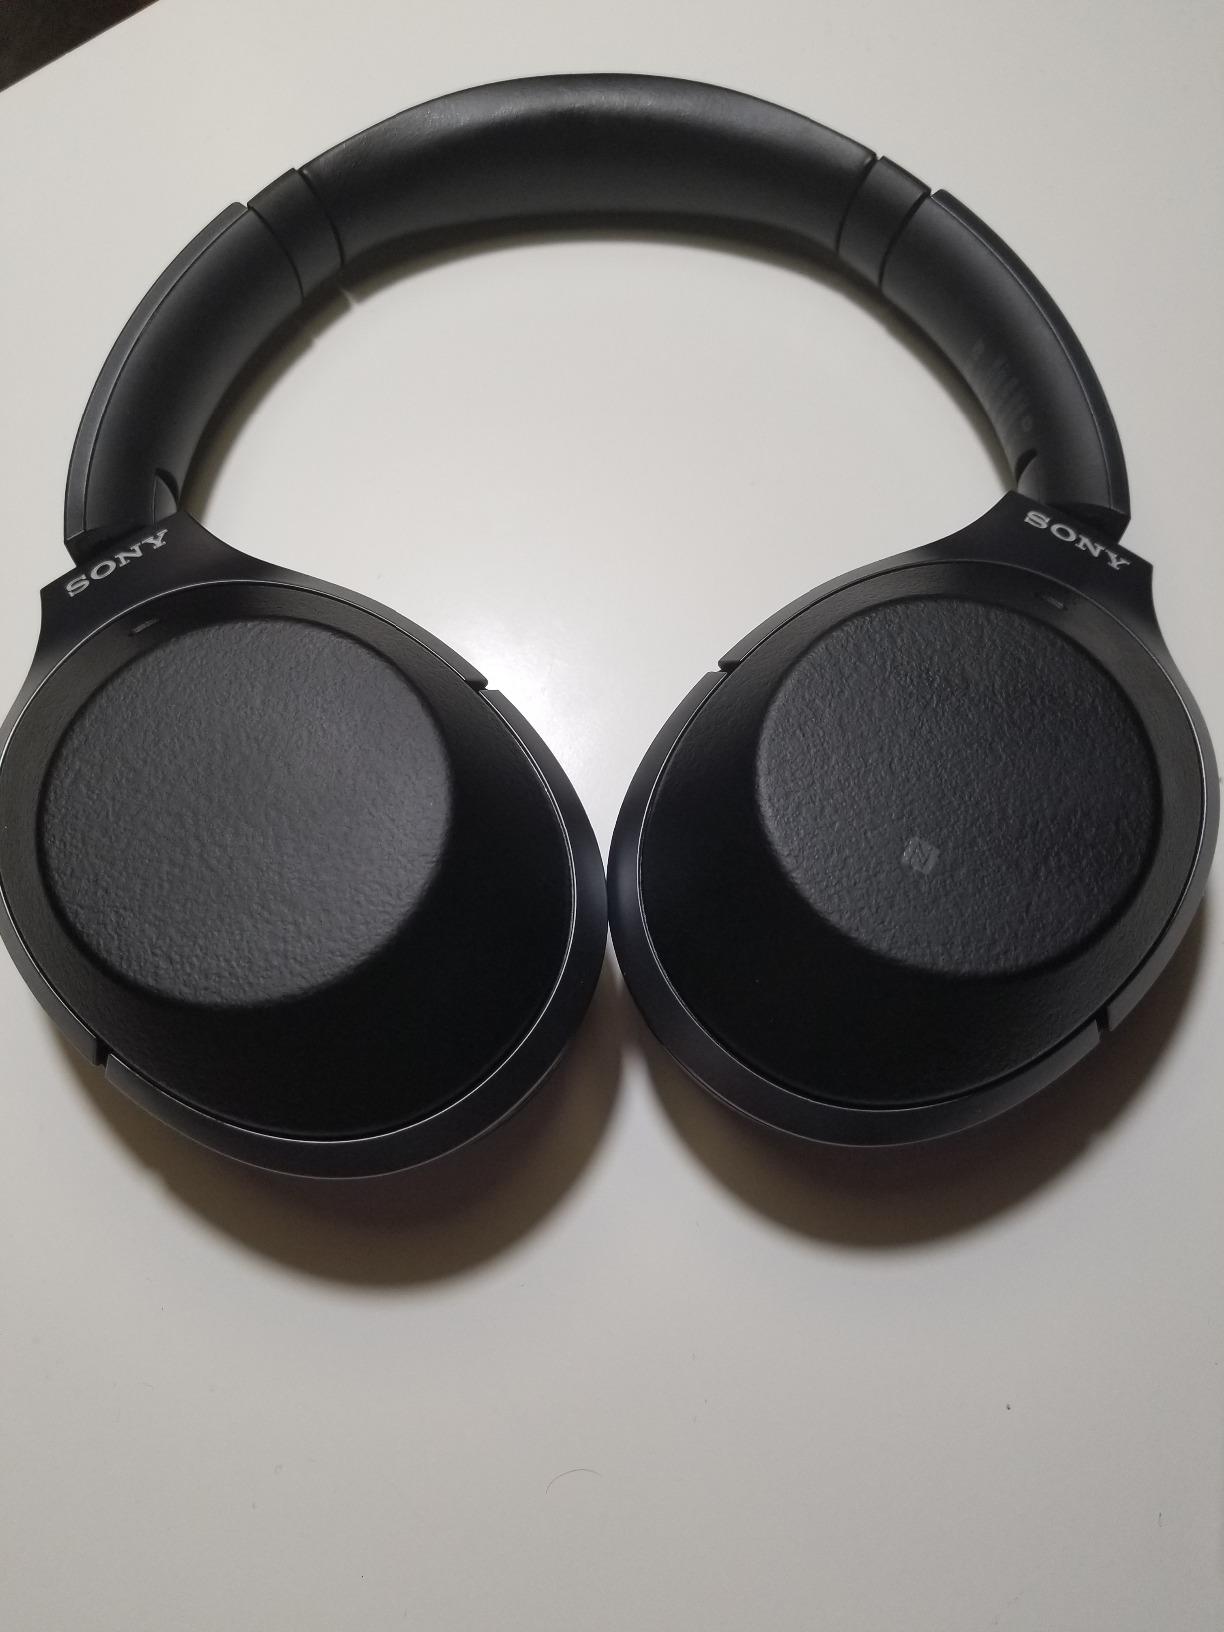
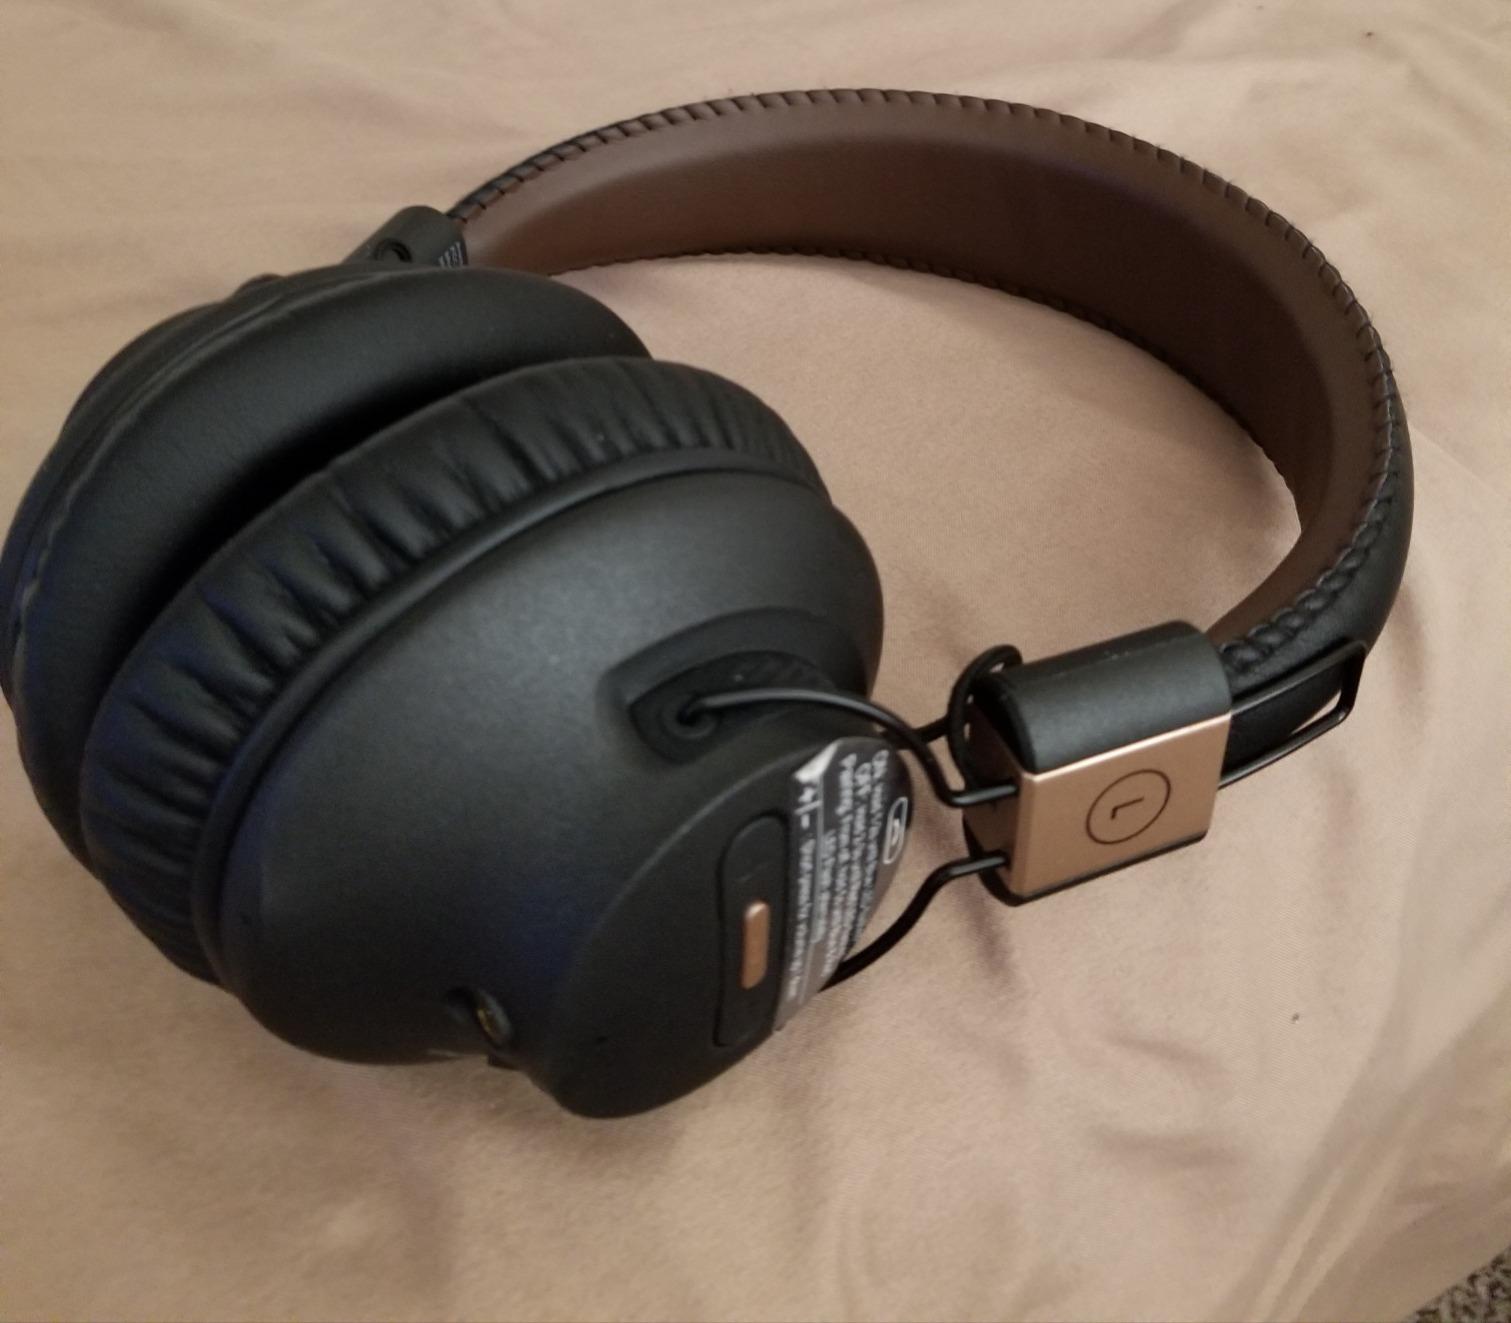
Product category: headphones
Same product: no